The Doubt Machine: Inside the Koch Brothers' War on Climate Science

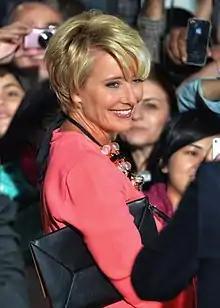
The narrator, Emma Thompson in 2013

The Doubt Machine: Inside the Koch Brothers' War on Climate Science is a 2016 documentary short about Koch Industries and its efforts to discredit climate research. Released by The Real News Network on October 31, it was narrated by actress Emma Thompson.